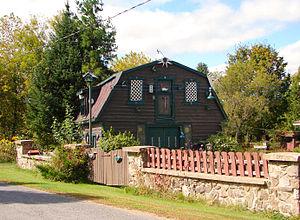
Brownsburg-Chatham est une ville du Québec, située dans la municipalité régionale de comté d'Argenteuil dans la région administrative des Laurentides. Le 6 juillet 2002, la municipalité de Brownsburg-Chatham est régie par la Loi sur les cités et villes et prend le nom officiel de « Ville de Brownsburg-Chatham ».